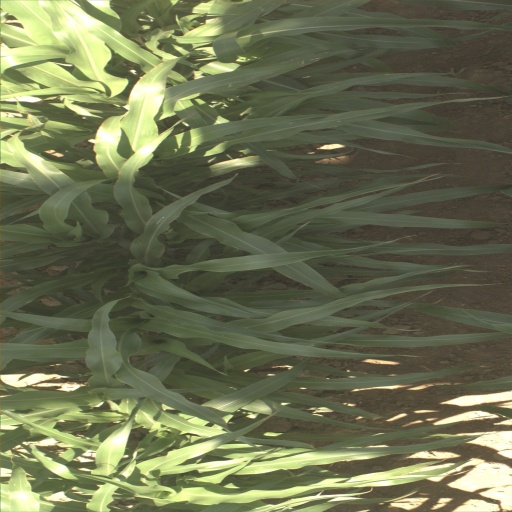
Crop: sorghum